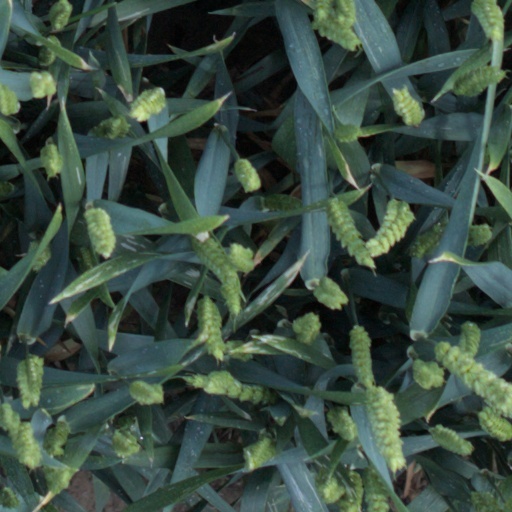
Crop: wheat